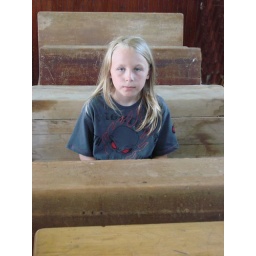
sitting in old school house